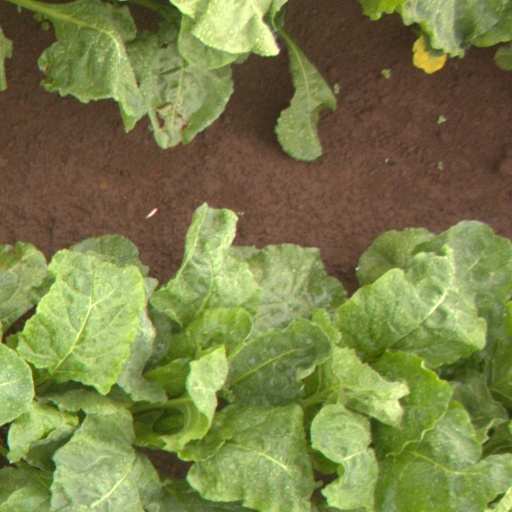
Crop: sugar beet